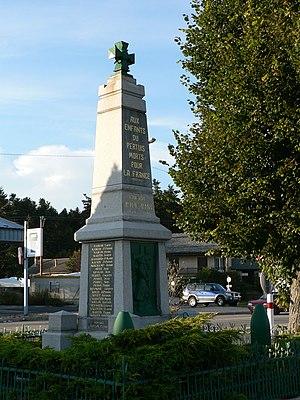
Monument aux morts, érigé en 1922, inauguré en 1923
Le Pertuis est une commune française située en Velay, dans le département de la Haute-Loire, en région Auvergne-Rhône-Alpes.